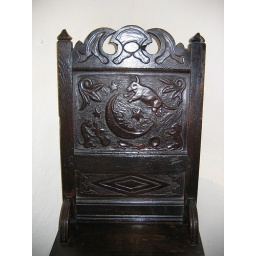
&amp;quot;And the cow jumped over the moon...&amp;quot; Lovely wooden chair in one of the bedrooms.